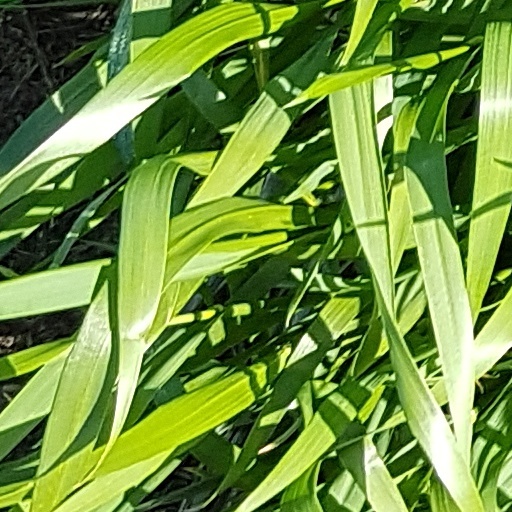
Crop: wheat